Laura Brock

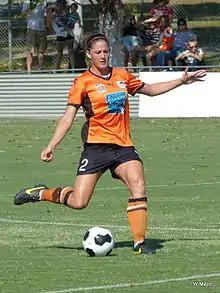
Brock playing for Brisbane Roar in 2014

Laura Colleen Gloria Brock (born 28 November 1989) is an Australian former soccer player who played as a defender. She made her debut for the national team in 2010.